Malcolm X

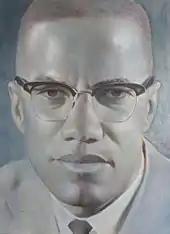
Portrait of Malcolm X by the artist Robert Templeton

Malcolm X stressed the global perspective he gained from his international travels. He emphasized the "direct connection" between the domestic struggle of African Americans for equal rights with the independence struggles of Third World nations. He said that African Americans were wrong when they thought of themselves as a minority; globally, Black people were the majority.